T M Opera O

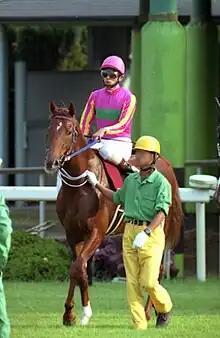
T M Opera O at age three

T M Opera O (March 13, 1996 – May 17, 2018) was a champion Japanese thoroughbred racehorse, and the world's all-time leading money earner at the time of his retirement in 2001. In 1999, he was the champion three-year-old colt in Japan after winning the Satsuki Sho (Japanese 2000 Guineas). At age four, he was the Japanese Horse of the Year and champion older horse after an undefeated season that included wins in the Tenno Sho (both spring and autumn) and Japan Cup. T M Opera O was inducted into the Japan Racing Association Hall of Fame in 2004.